Luxury car

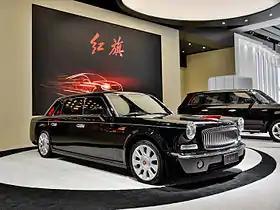
Hongqi L5

From 1946 until the late 1990s, Cadillac was the top-selling brand of luxury cars in the U.S., while Lincoln was second. The most successful and long-running model names during this era were the Cadillac DeVille, Lincoln Continental, and the Chrysler Imperial. The Lincoln Mark Series and Cadillac Eldorado were positioned in the personal luxury category, and competition between them continued into the 1990s.